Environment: real
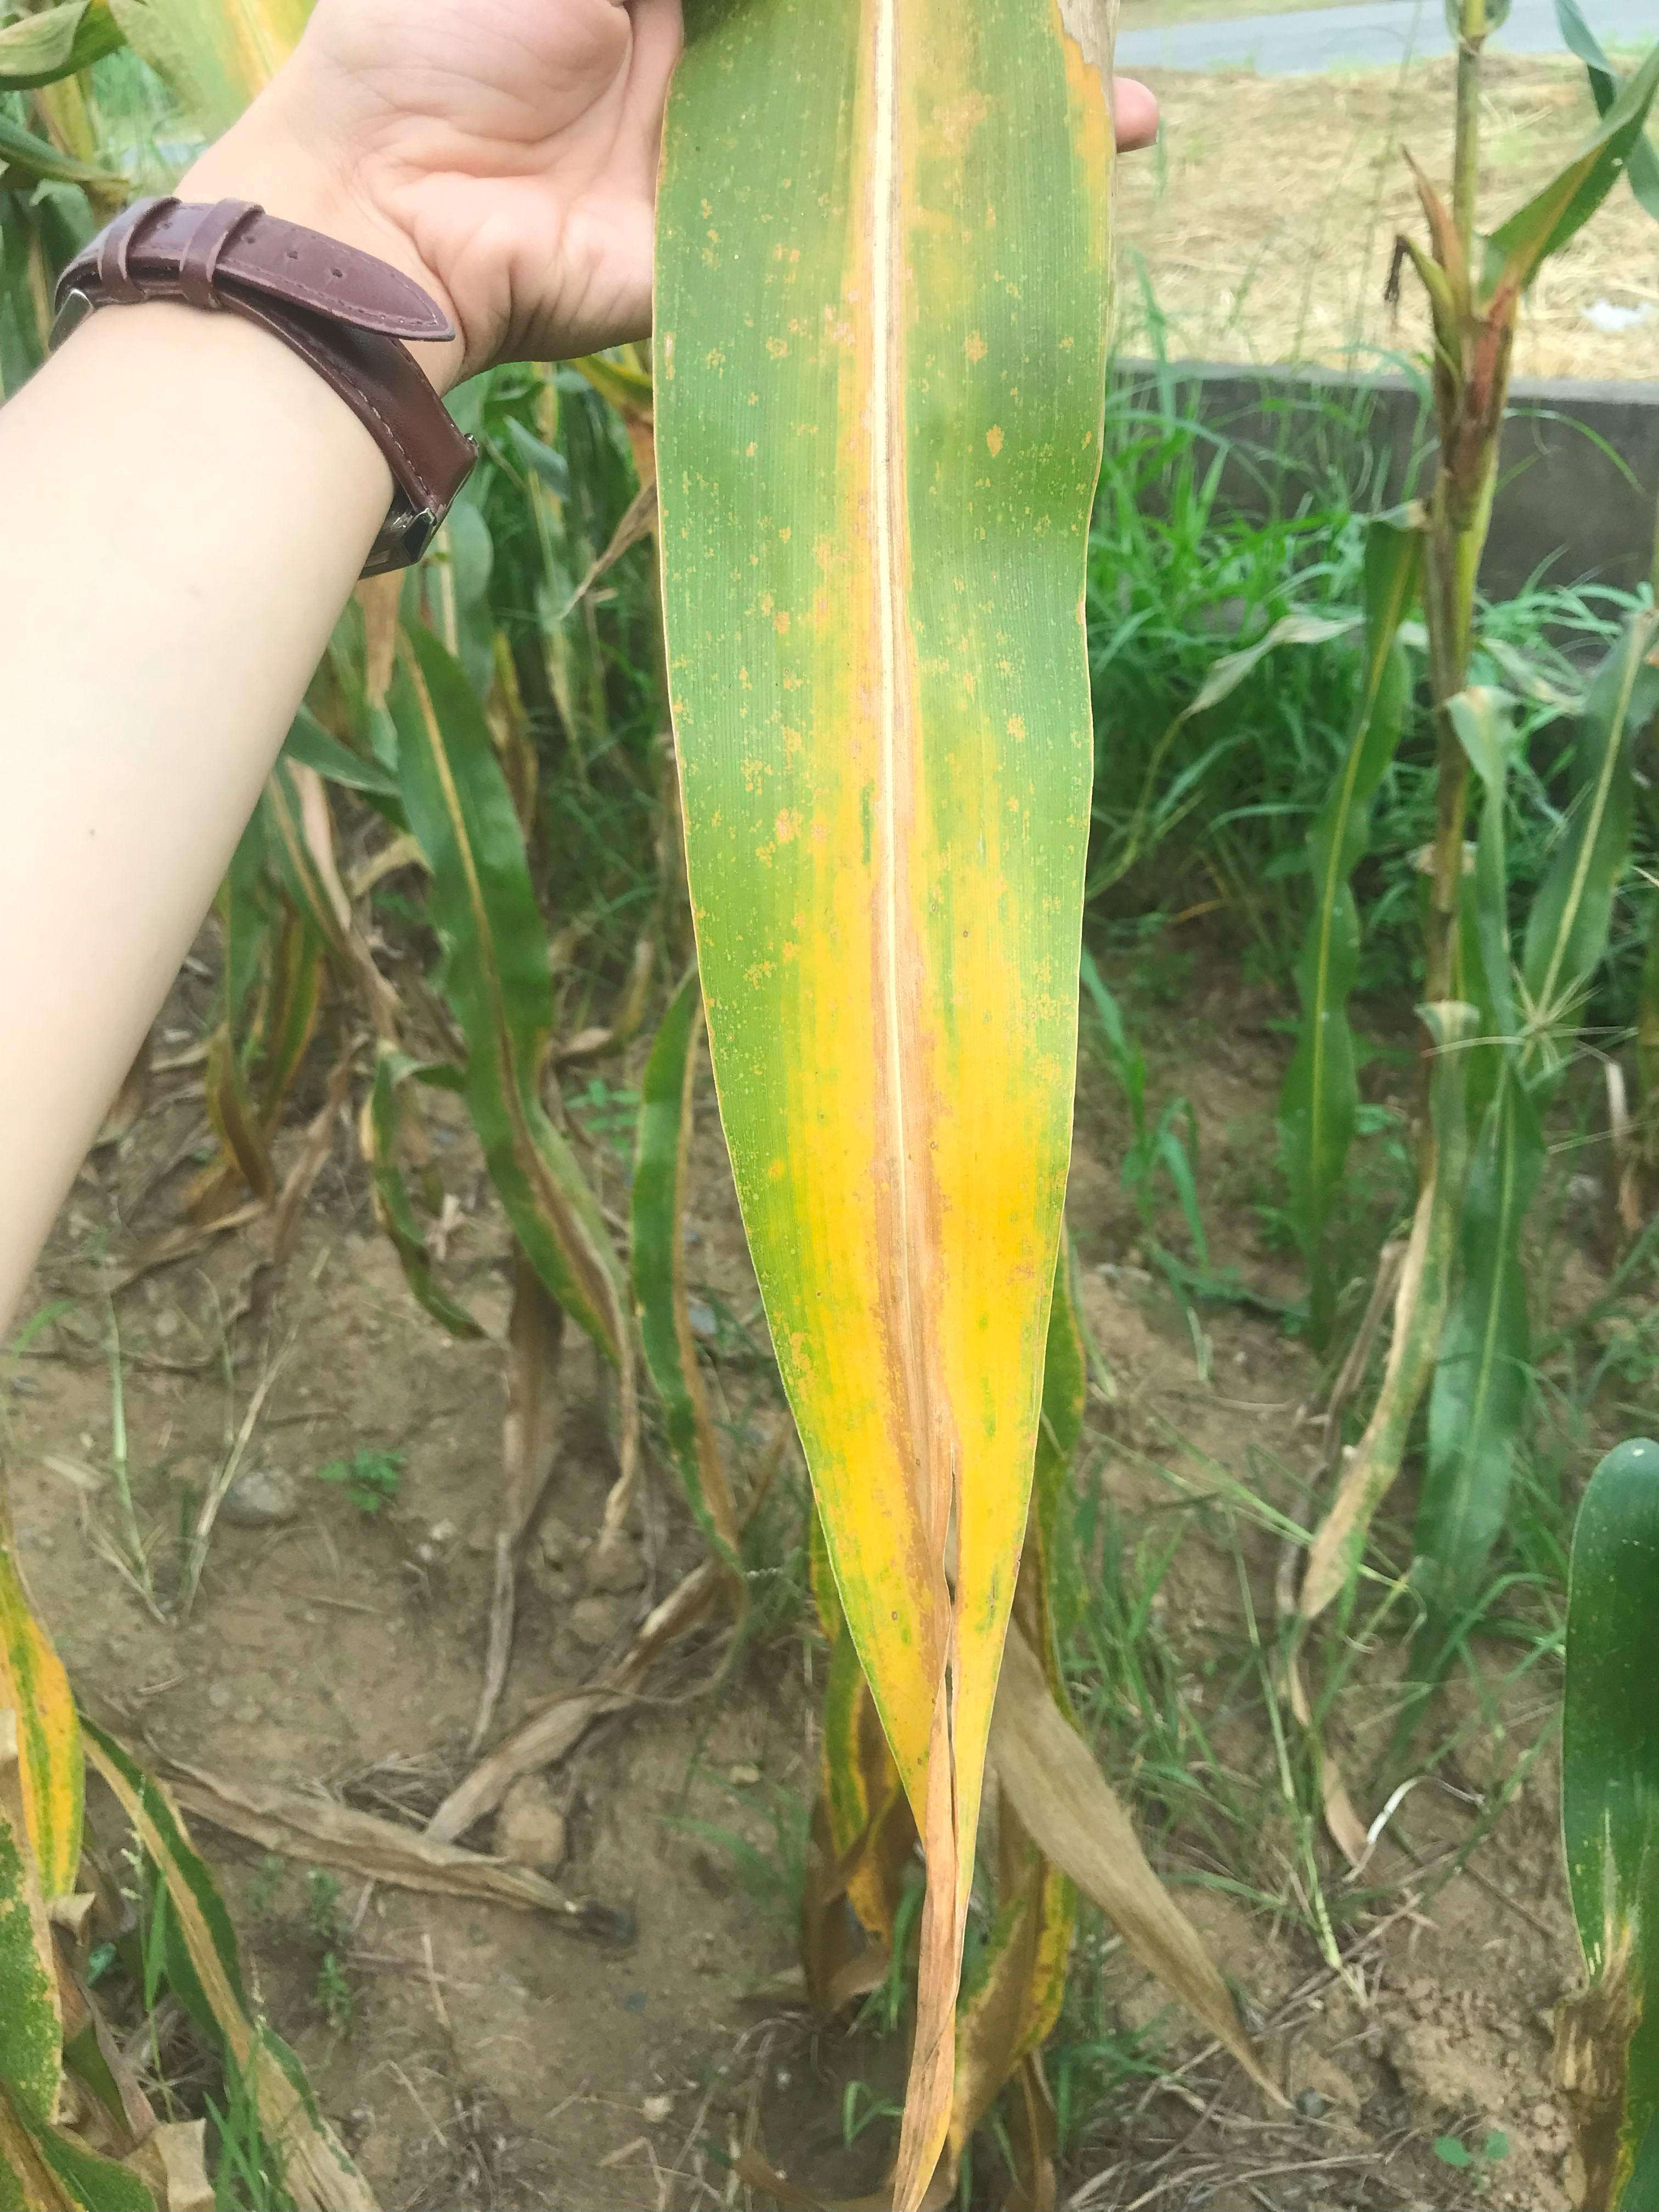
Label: nitrogen_deficiency